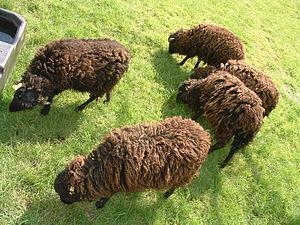
Moutons d'Ouessant
On dénombre une soixantaine de races ovines en France dont certaines sont aujourd'hui des races dites de conservatoire et beaucoup classées par le Bureau des ressources génétiques dans la liste des races en danger.
Le mouton d'Ouessant est une race ovine, qui, comme son nom l'indique, est originaire et endémique de l'île d'Ouessant dans le Finistère, en Bretagne, France. Ce mouton a disparu de cette île durant le XXᵉ siècle à la suite de l'arrivée de moutons continentaux qui se sont métissés aux animaux locaux. La race a pu être sauvée grâce à quelques animaux retrouvés dans des propriétés sur le continent, et n'est aujourd'hui plus menacée.